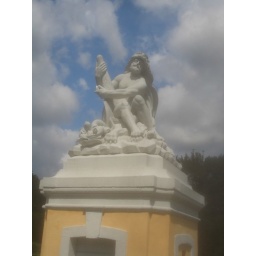
The statues at the gate were the first sign that perhaps this wasn't just a big house beside the railroad.